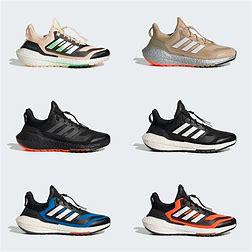
Brand: Adidas
Model: Ultraboost 22